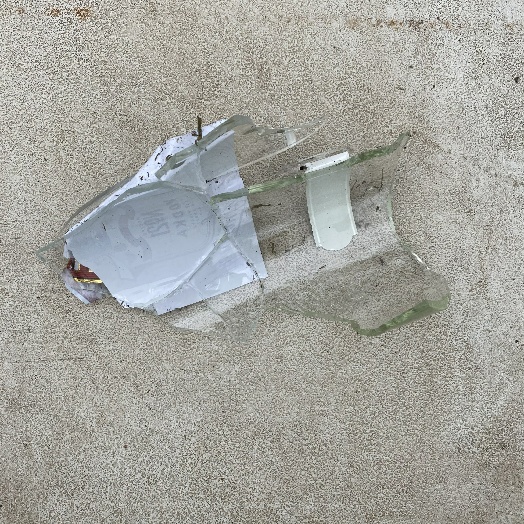
Label: Glass